Victoria Mahoney

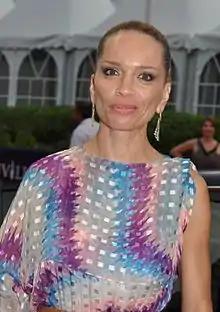

Victoria Mahoney is an American actress and filmmaker. Her debut feature was 2011’s "Yelling to the Sky".